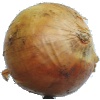
Label: white_onion